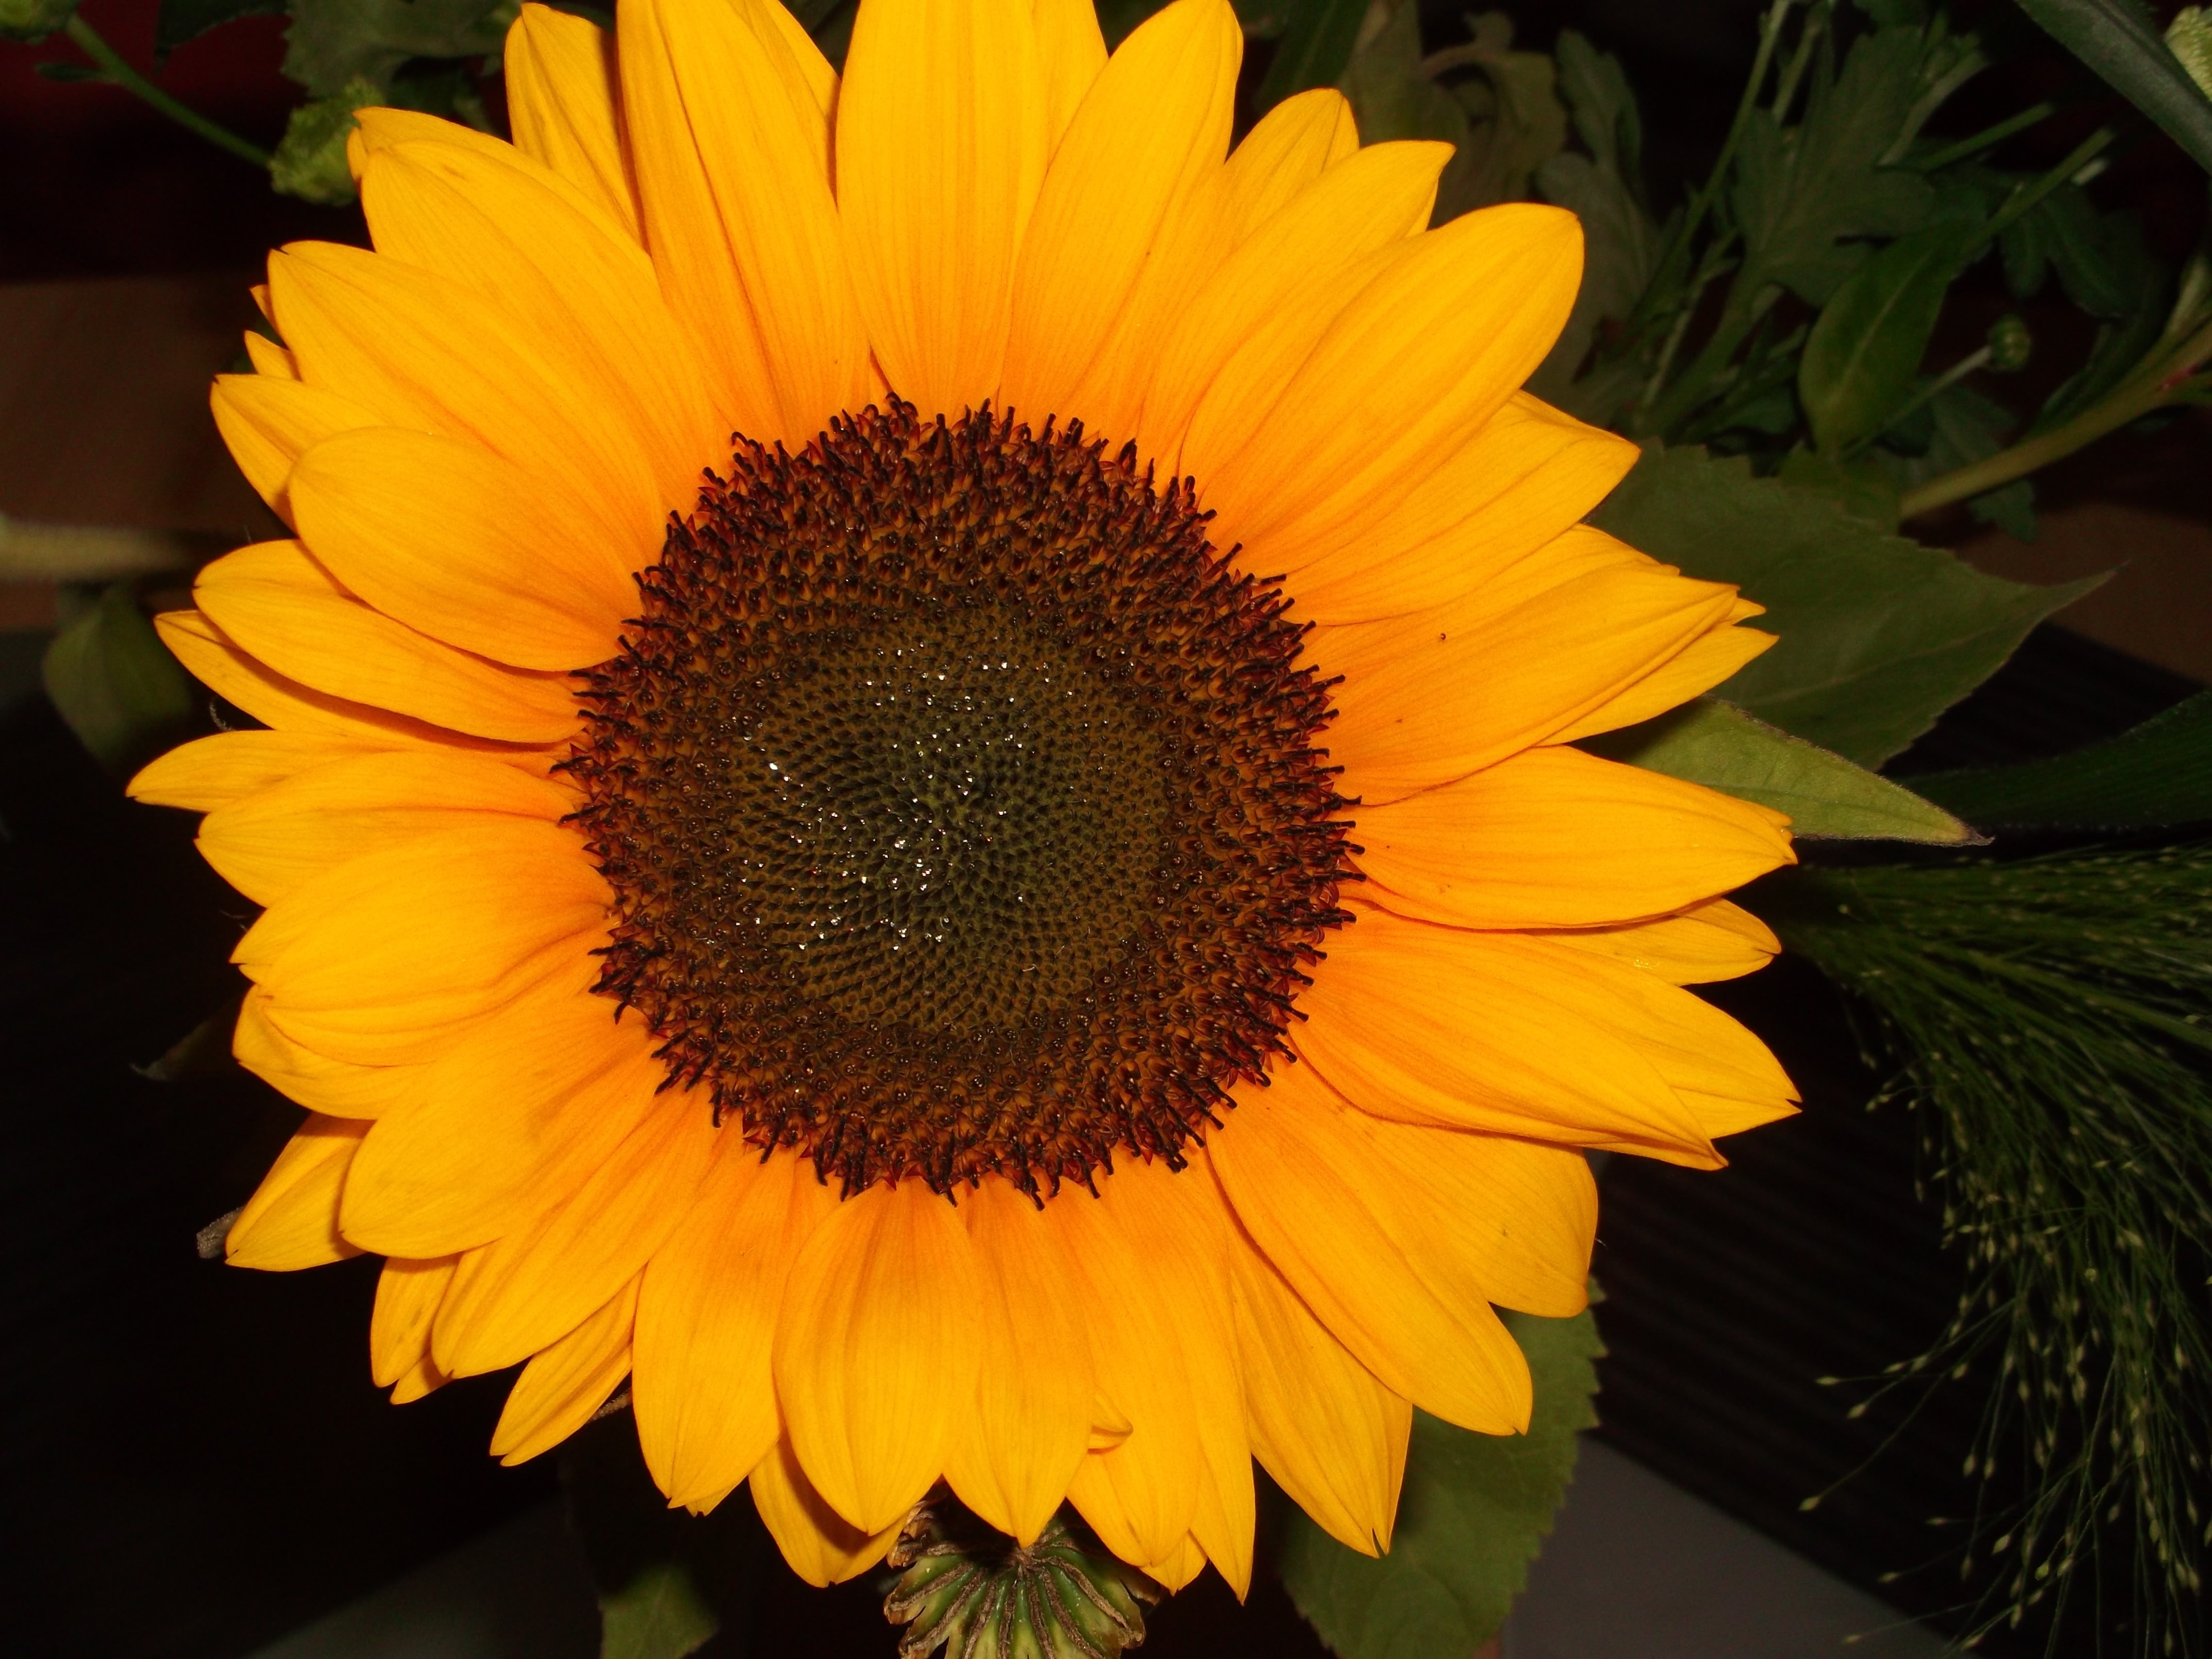
plant, flower, petal, summer, macro, botany, yellow, flora, sunflower, sun flower, vegetarian food, macro photography, flowering plant, daisy family, sunflower seed, annual plant, plant stem, land plant